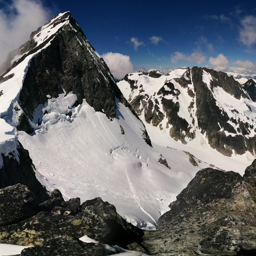
we were denied the summit by rotten snow on the route , but the view was still fantastic .